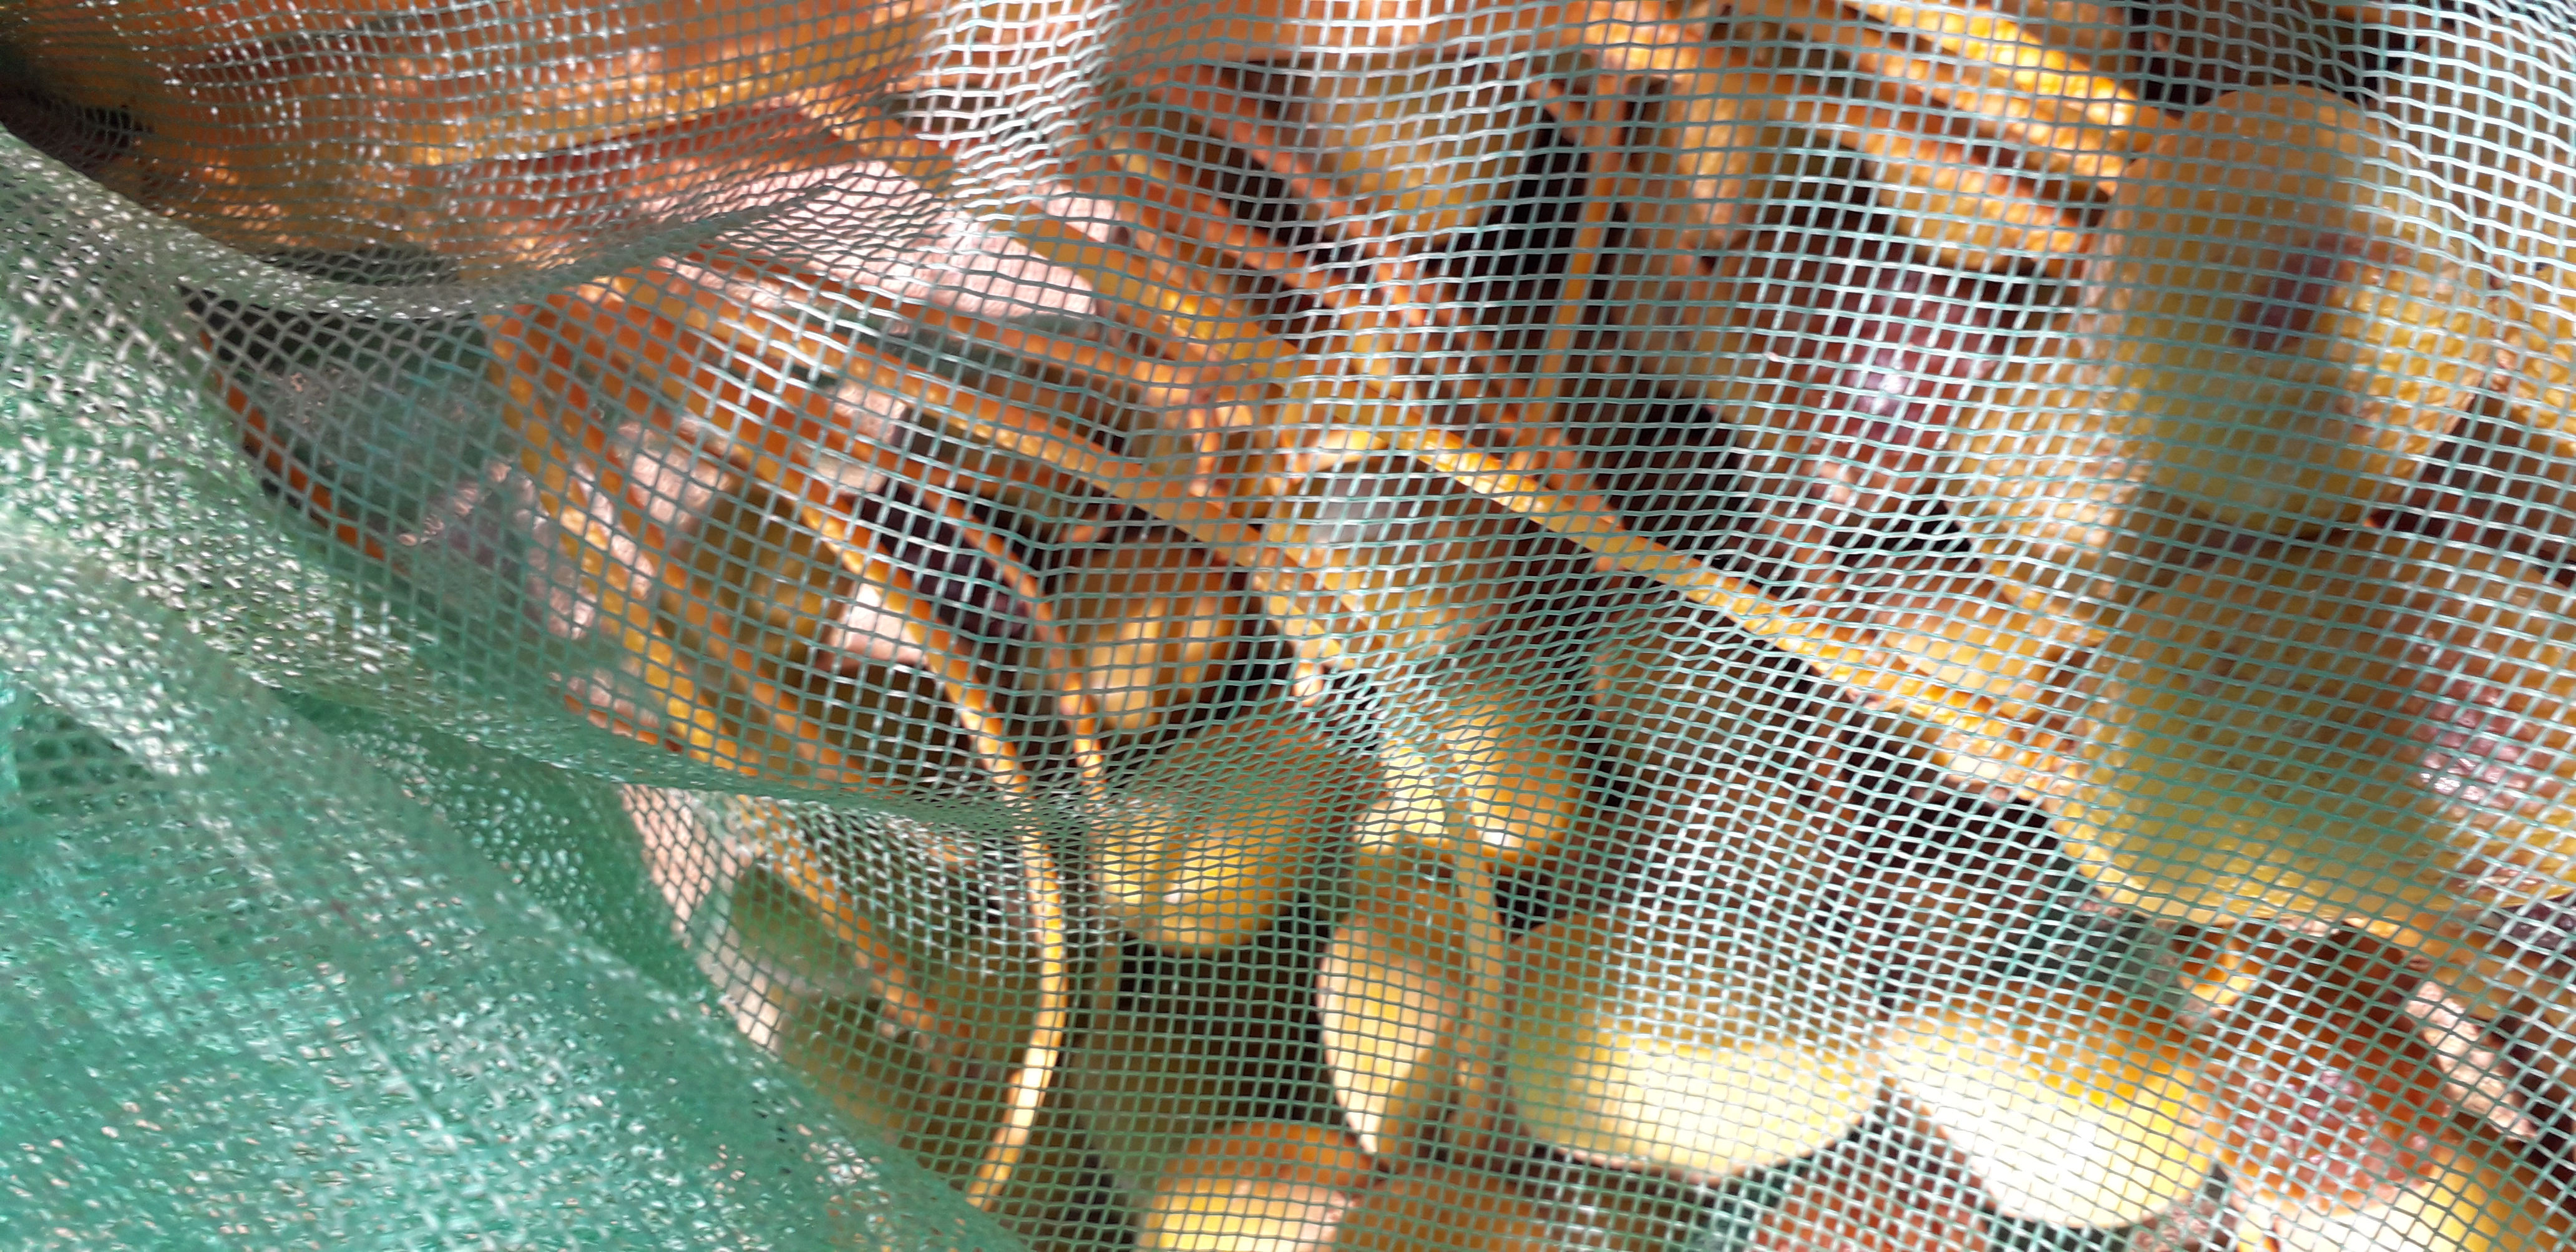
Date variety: Boufagous